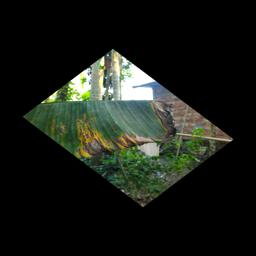
Label: JAHAJI LEAF